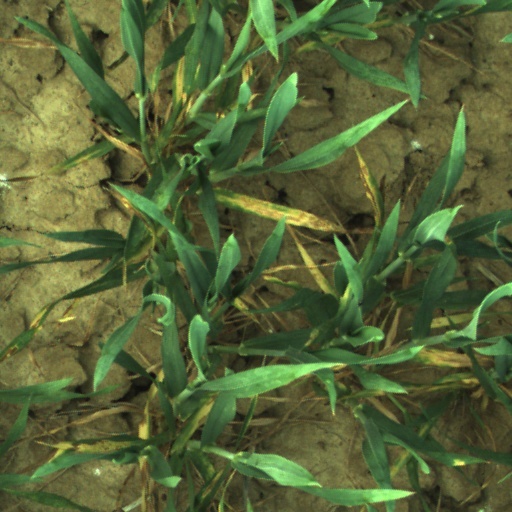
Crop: wheat